Felted

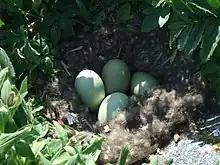
Common eider ("Somateria mollissima") nest, with the eggs deep in the loosely piled down

Weaver birds of the family Ploceidae weave nests that are lined with downy materials that become felted, both with each other and with the surrounding nest material. Sparrows build twiggy nests and line them with downy material. Other birds do little weaving in building their nests but instead construct their nests mainly of fibrous and downy materials such as fine wool, moss, lichen, spiders' nests, tufts of cotton, arachnoid fluff, or bark scales, that are supported by twigs or the walls of burrows. Naturalist James Rennie remarked, "A circumstance also never neglected, is to bind the nest firmly into the forks of the bush where it is placed, by twining bands of moss, felted with wool, round all the contiguous branches, both below and at the sides." Goldfinches ("Carduelis" species) make felted nests. Hummingbirds do the same with spider webs and moss. Small warbler-like birds of the genera "Prinia" and "Cisticola" make their nests either heavily lined with, or entirely of, felted material. Ground nesting birds often use felted material rather than woven. For example, the common eider ("Somateria mollissima"), famous for the valuable down harvested from its abandoned nests, lays its eggs in very lightly felted bowls of its own down for insulation.